Transport in Krishnagiri

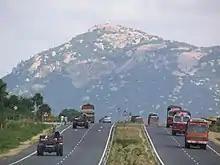
View of the mountain-clad NH path

Apart from this, state highways and district highways link almost all the towns and villages of the district. Four national highways converge at the headquarters of this district is unique.